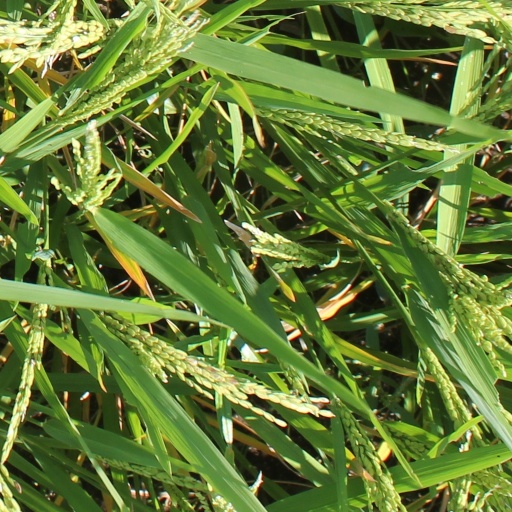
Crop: rice